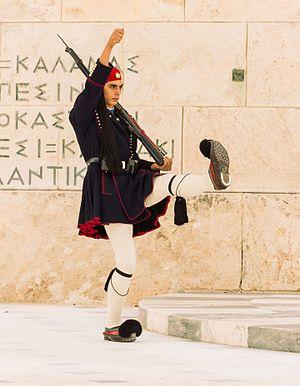
Un Evzone, tombe du Soldat Inconnu, Athènes, Grèce.